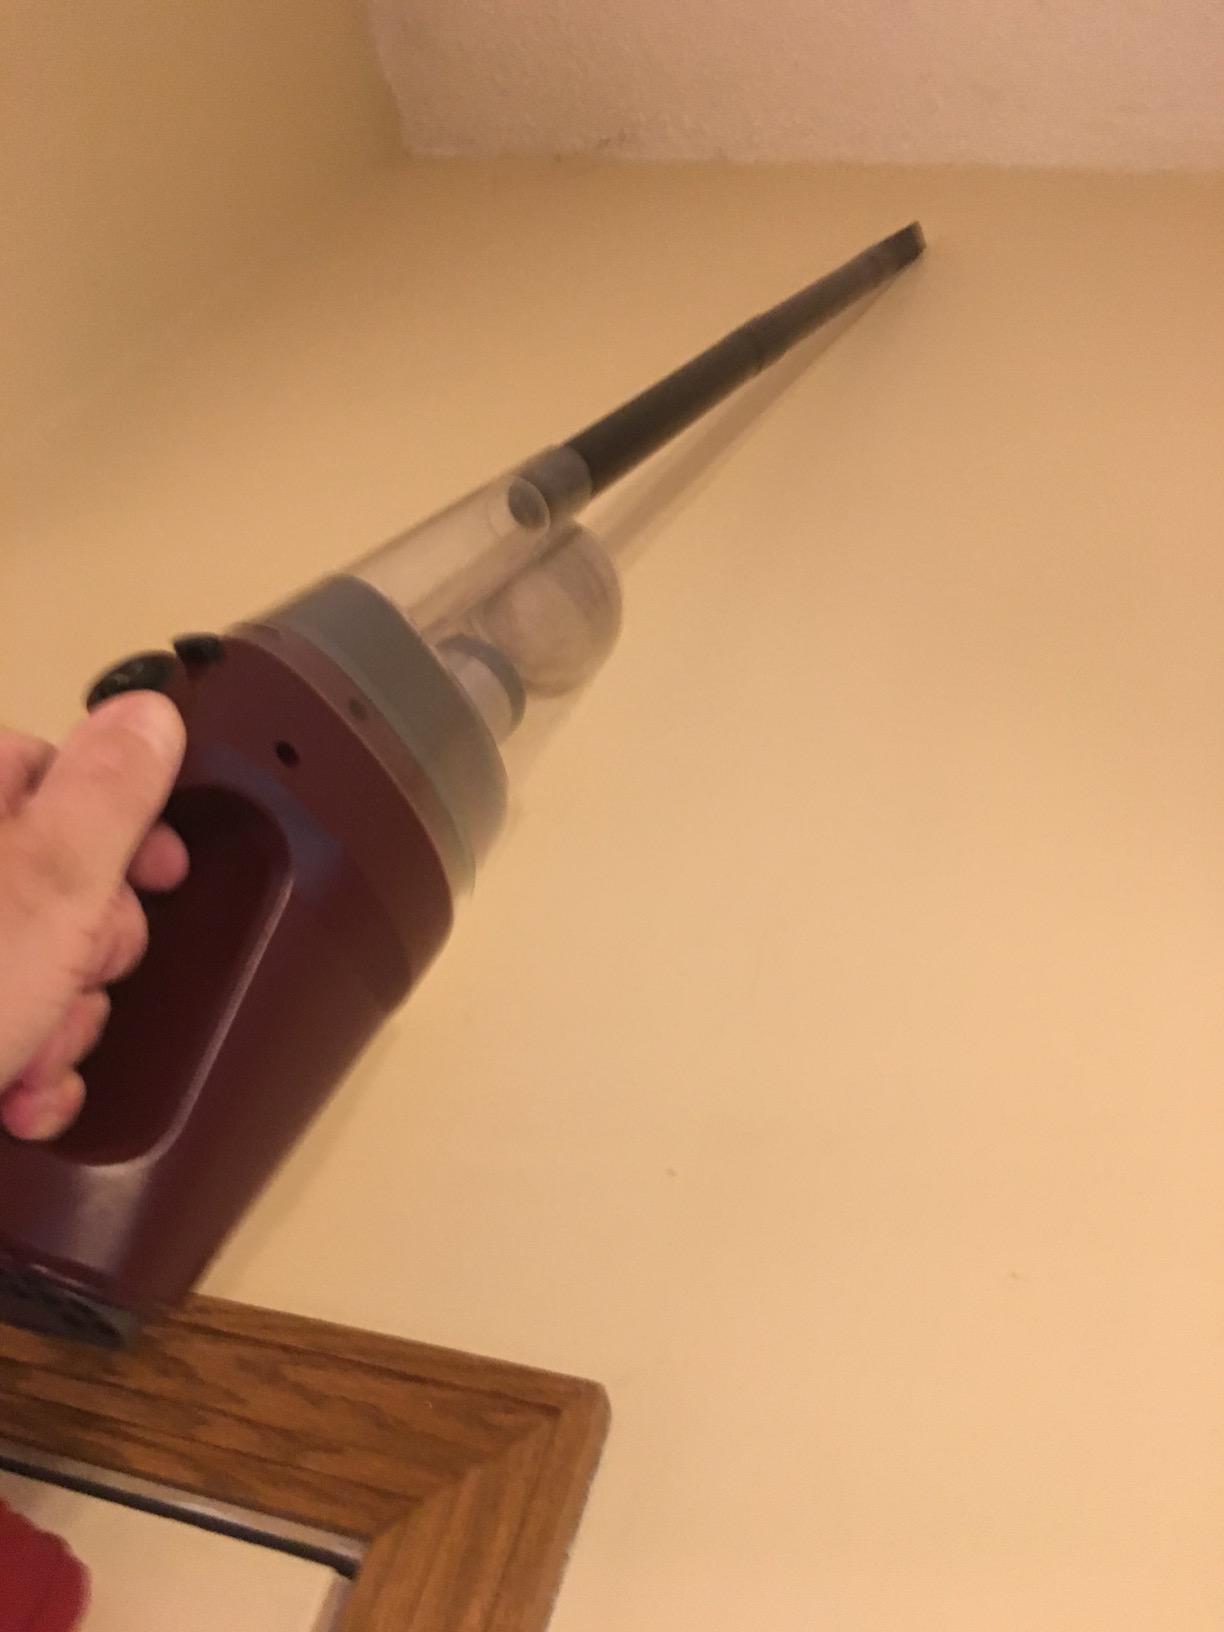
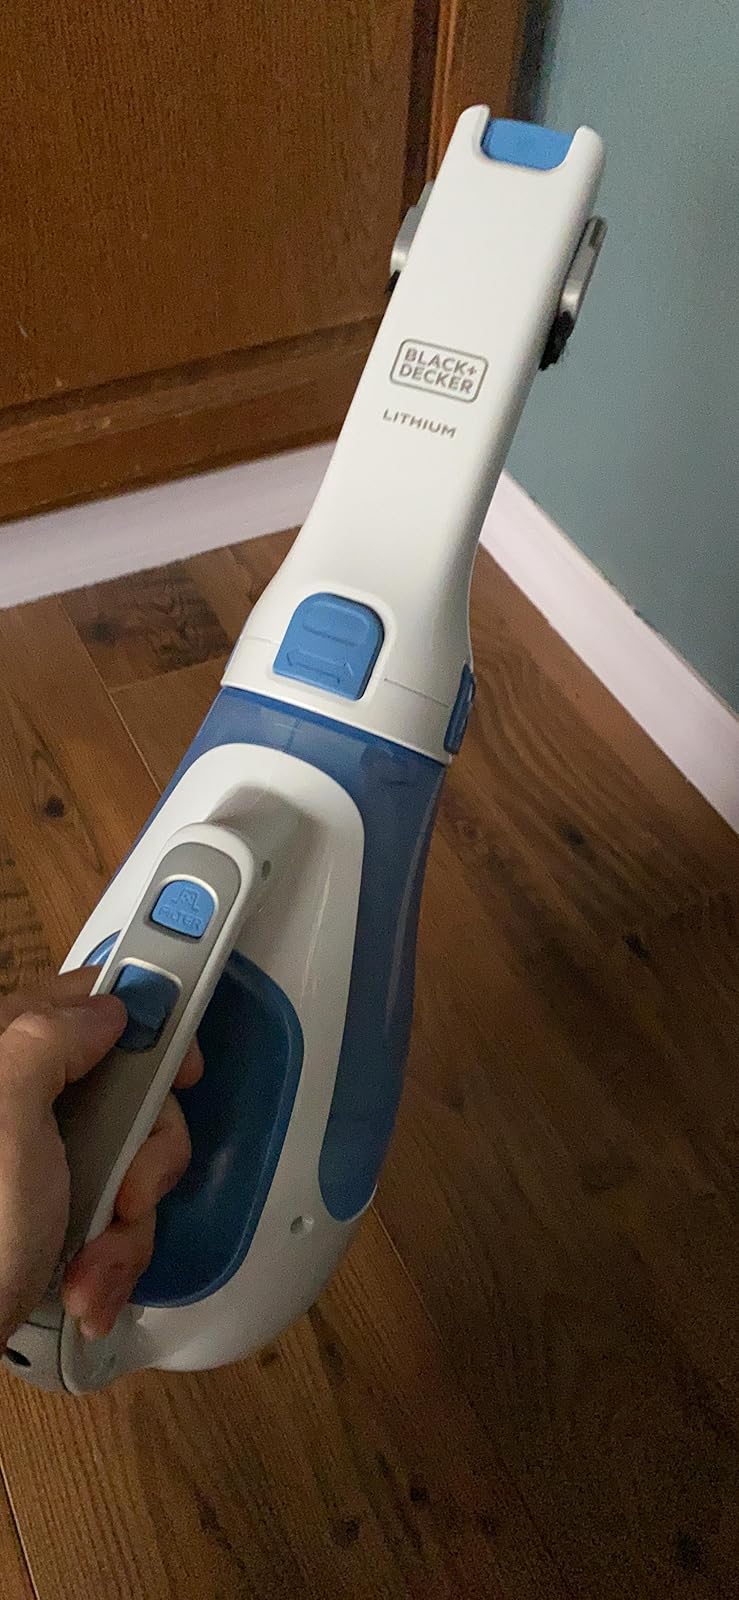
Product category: items_vacuum
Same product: no